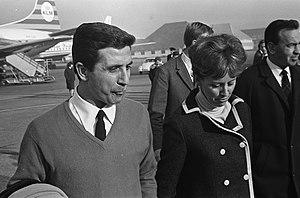
Dimanche à Orly est une chanson de Gilbert Bécaud, sortie en 1963.